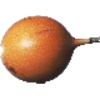
Label: Granadilla 1